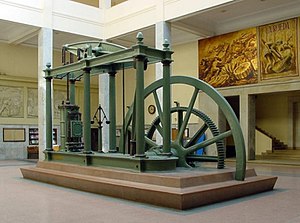
Teknologihistorie
James Watts dampmaskine, der udelukkende blev drevet af kul, var en vigtig drivkraft bag den industrielle revolution i Storbritannien og resten af verden. Denne opfindelse er en vigtig teknologihistorisk milepæl, der i samspil med socialhistoriske processer har påvirket verden enormt.
"Teknologihistorie er en underdisciplin af historiefaget, der beskæftiger sig med teknologiens udvikling og dens indflydelse på samfundet fra menneskets forhistorie til i dag. Faget omfatter flere faglige tilgange, der hver lægger sit særlige fokus forskellige steder: internalismen har et relativt isoleret fokus på de tekniske aspekter af teknologihistorien og underbetoner således den samfundsmæssige kontekst, hvorimod eksternalismen maler ""teknologihistorien med brede strøg"" og fokuserer på ""at fortælle om teknologiens samspil med brede samfundsmæssige, kulturelle og civilisatoriske udviklingstendenser."" Kontekstualismen prøver derimod at indtage en middelvej mellem de to andre positioner repræsenterer ""en balancegang mellem tekniske detaljer og historiske omstændigheder."" I HTX-sammenhænge spiller faget typisk sammen med faget teknologi og samfundsfag. Derudover indgår filosofiske perspektiver ved teknologiens udvikling.